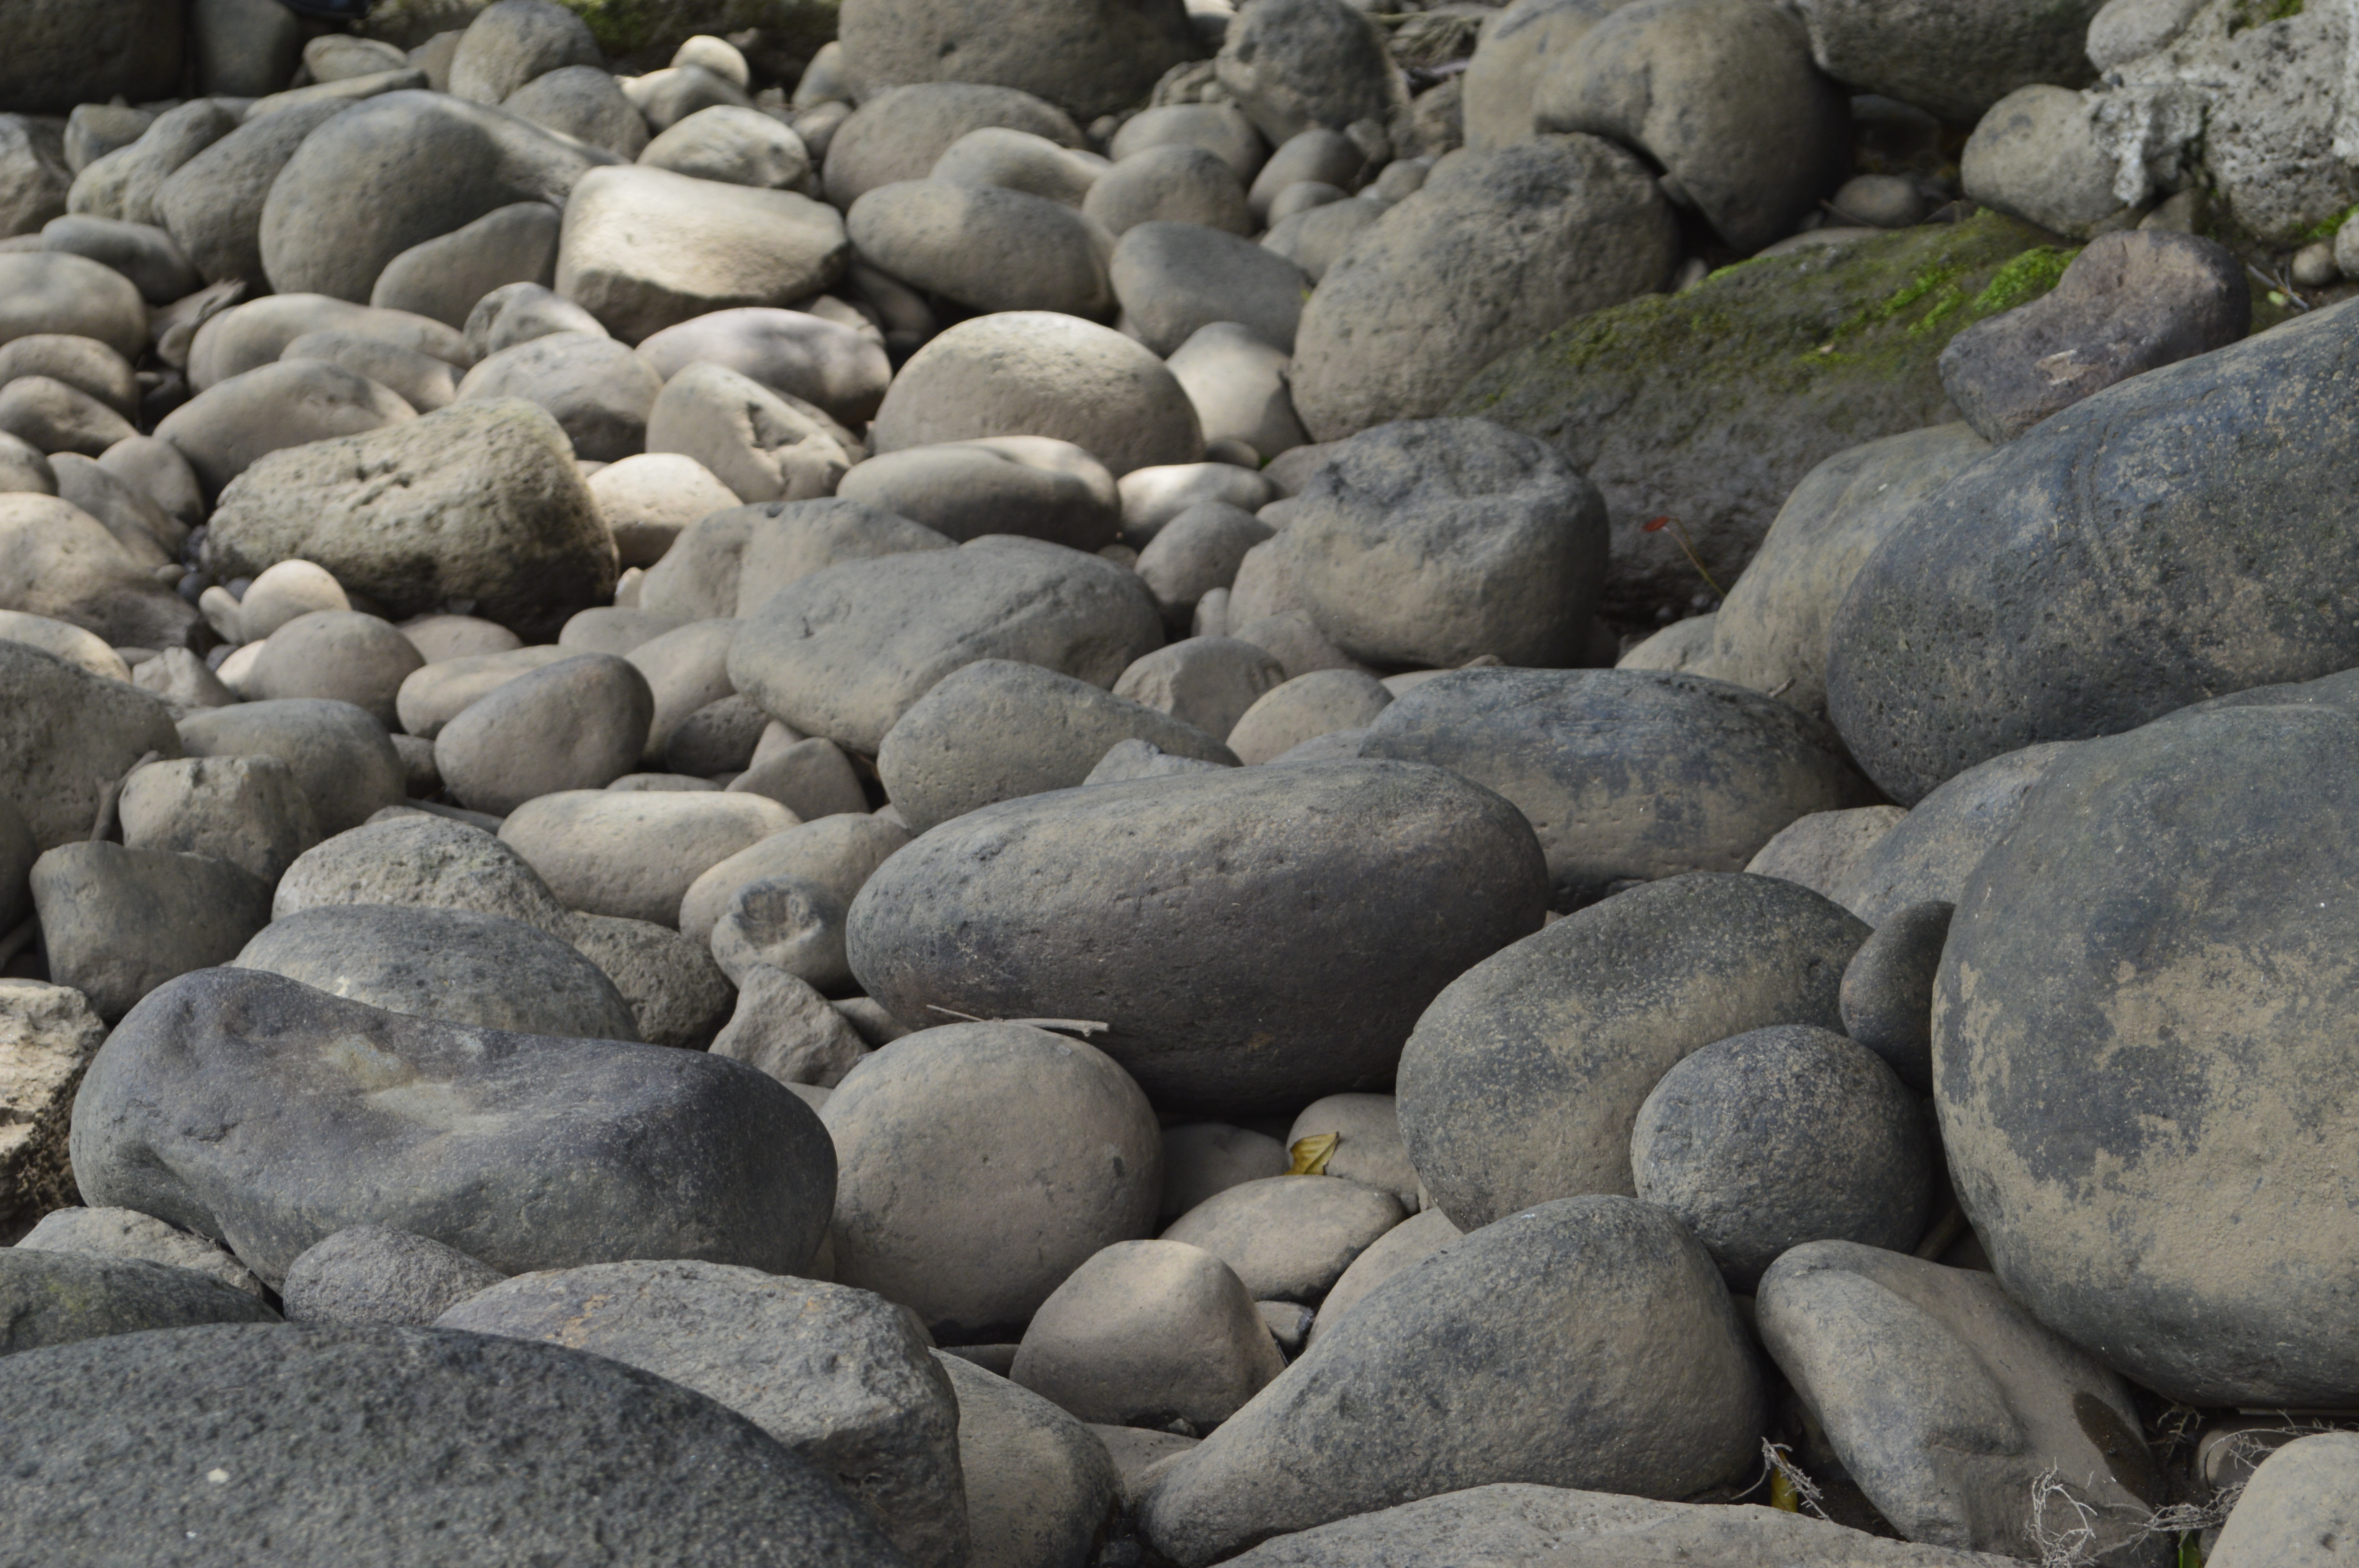
stones, rock, river, pebble, boulder, gravel, bedrock, geology, cobblestone, landscape, formation, rubble, igneous rock